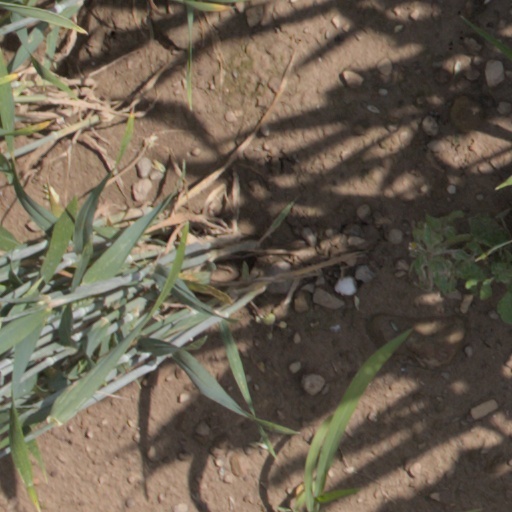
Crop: wheat